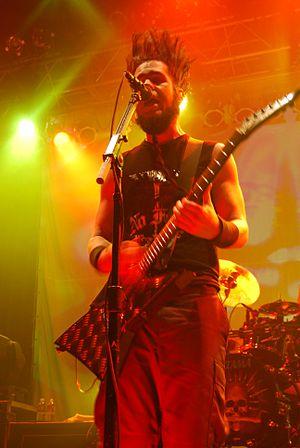
Static-X est un groupe de metal industriel américain formé en 1994, originaire de Los Angeles, en Californie. Les fondateurs sont le chanteur et guitariste Wayne Static et le batteur Ken Jay. La formation se popularise en 1999 avec la sortie de Wisconsin Death Trip, album au son metal industriel qui attire l'intérêt dans la scène émergente nu metal à la fin des années 1990 et sera certifié disque de platine aux États-Unis.